Francisco Cervantes de Salazar

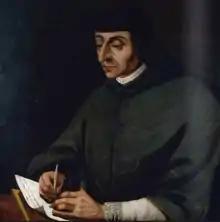
Portrait of Francisco Cervantes de Salazar by José de Bustos, Museo Soumaya.

Francisco Cervantes de Salazar (1514? – 1575) was a Spanish man of letters and rector of the Royal and Pontifical University of Mexico, founded in 1551.